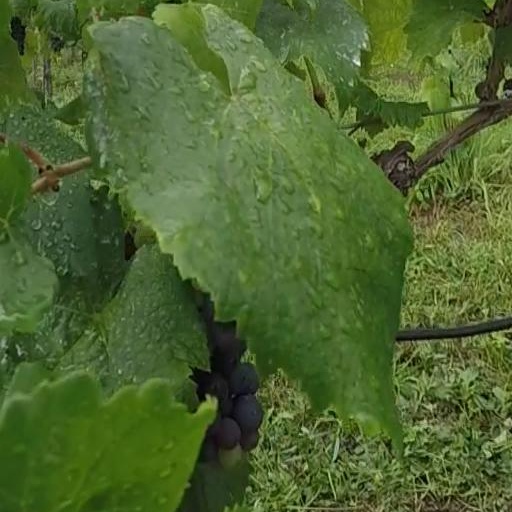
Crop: grape